Bled

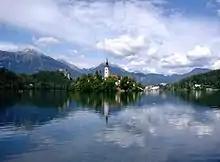
View over Lake Bled

Bled is located on the southern foot of the Karawanks mountain range near the border with Austria, about northwest of the national capital of Ljubljana. South of Lake Bled are the densely forested Pokljuka and Jelovica plateaus and the easternmost parts of the Julian Alps, where the Sava Bohinjka river and the parallel Bohinj Railway lead to the Bohinj basin, Lake Bohinj, and the Triglav massif.